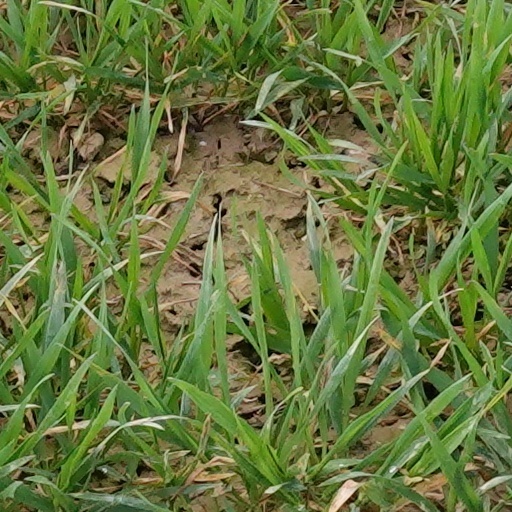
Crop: wheat